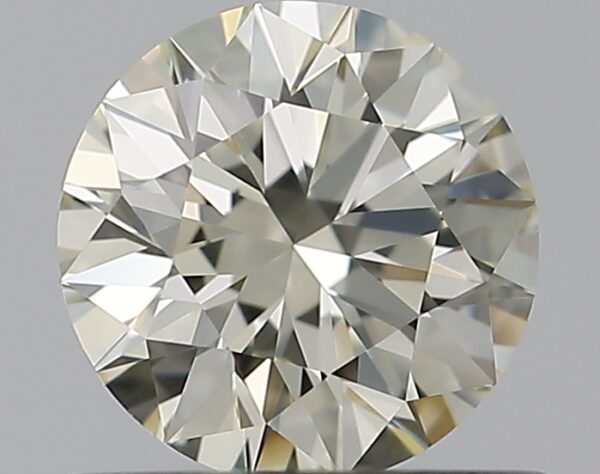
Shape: round
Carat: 0.52
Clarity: IF
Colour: M
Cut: EX
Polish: EX
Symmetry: EX
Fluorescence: F
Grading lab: GIA
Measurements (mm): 5.19 x 5.21 x 3.22